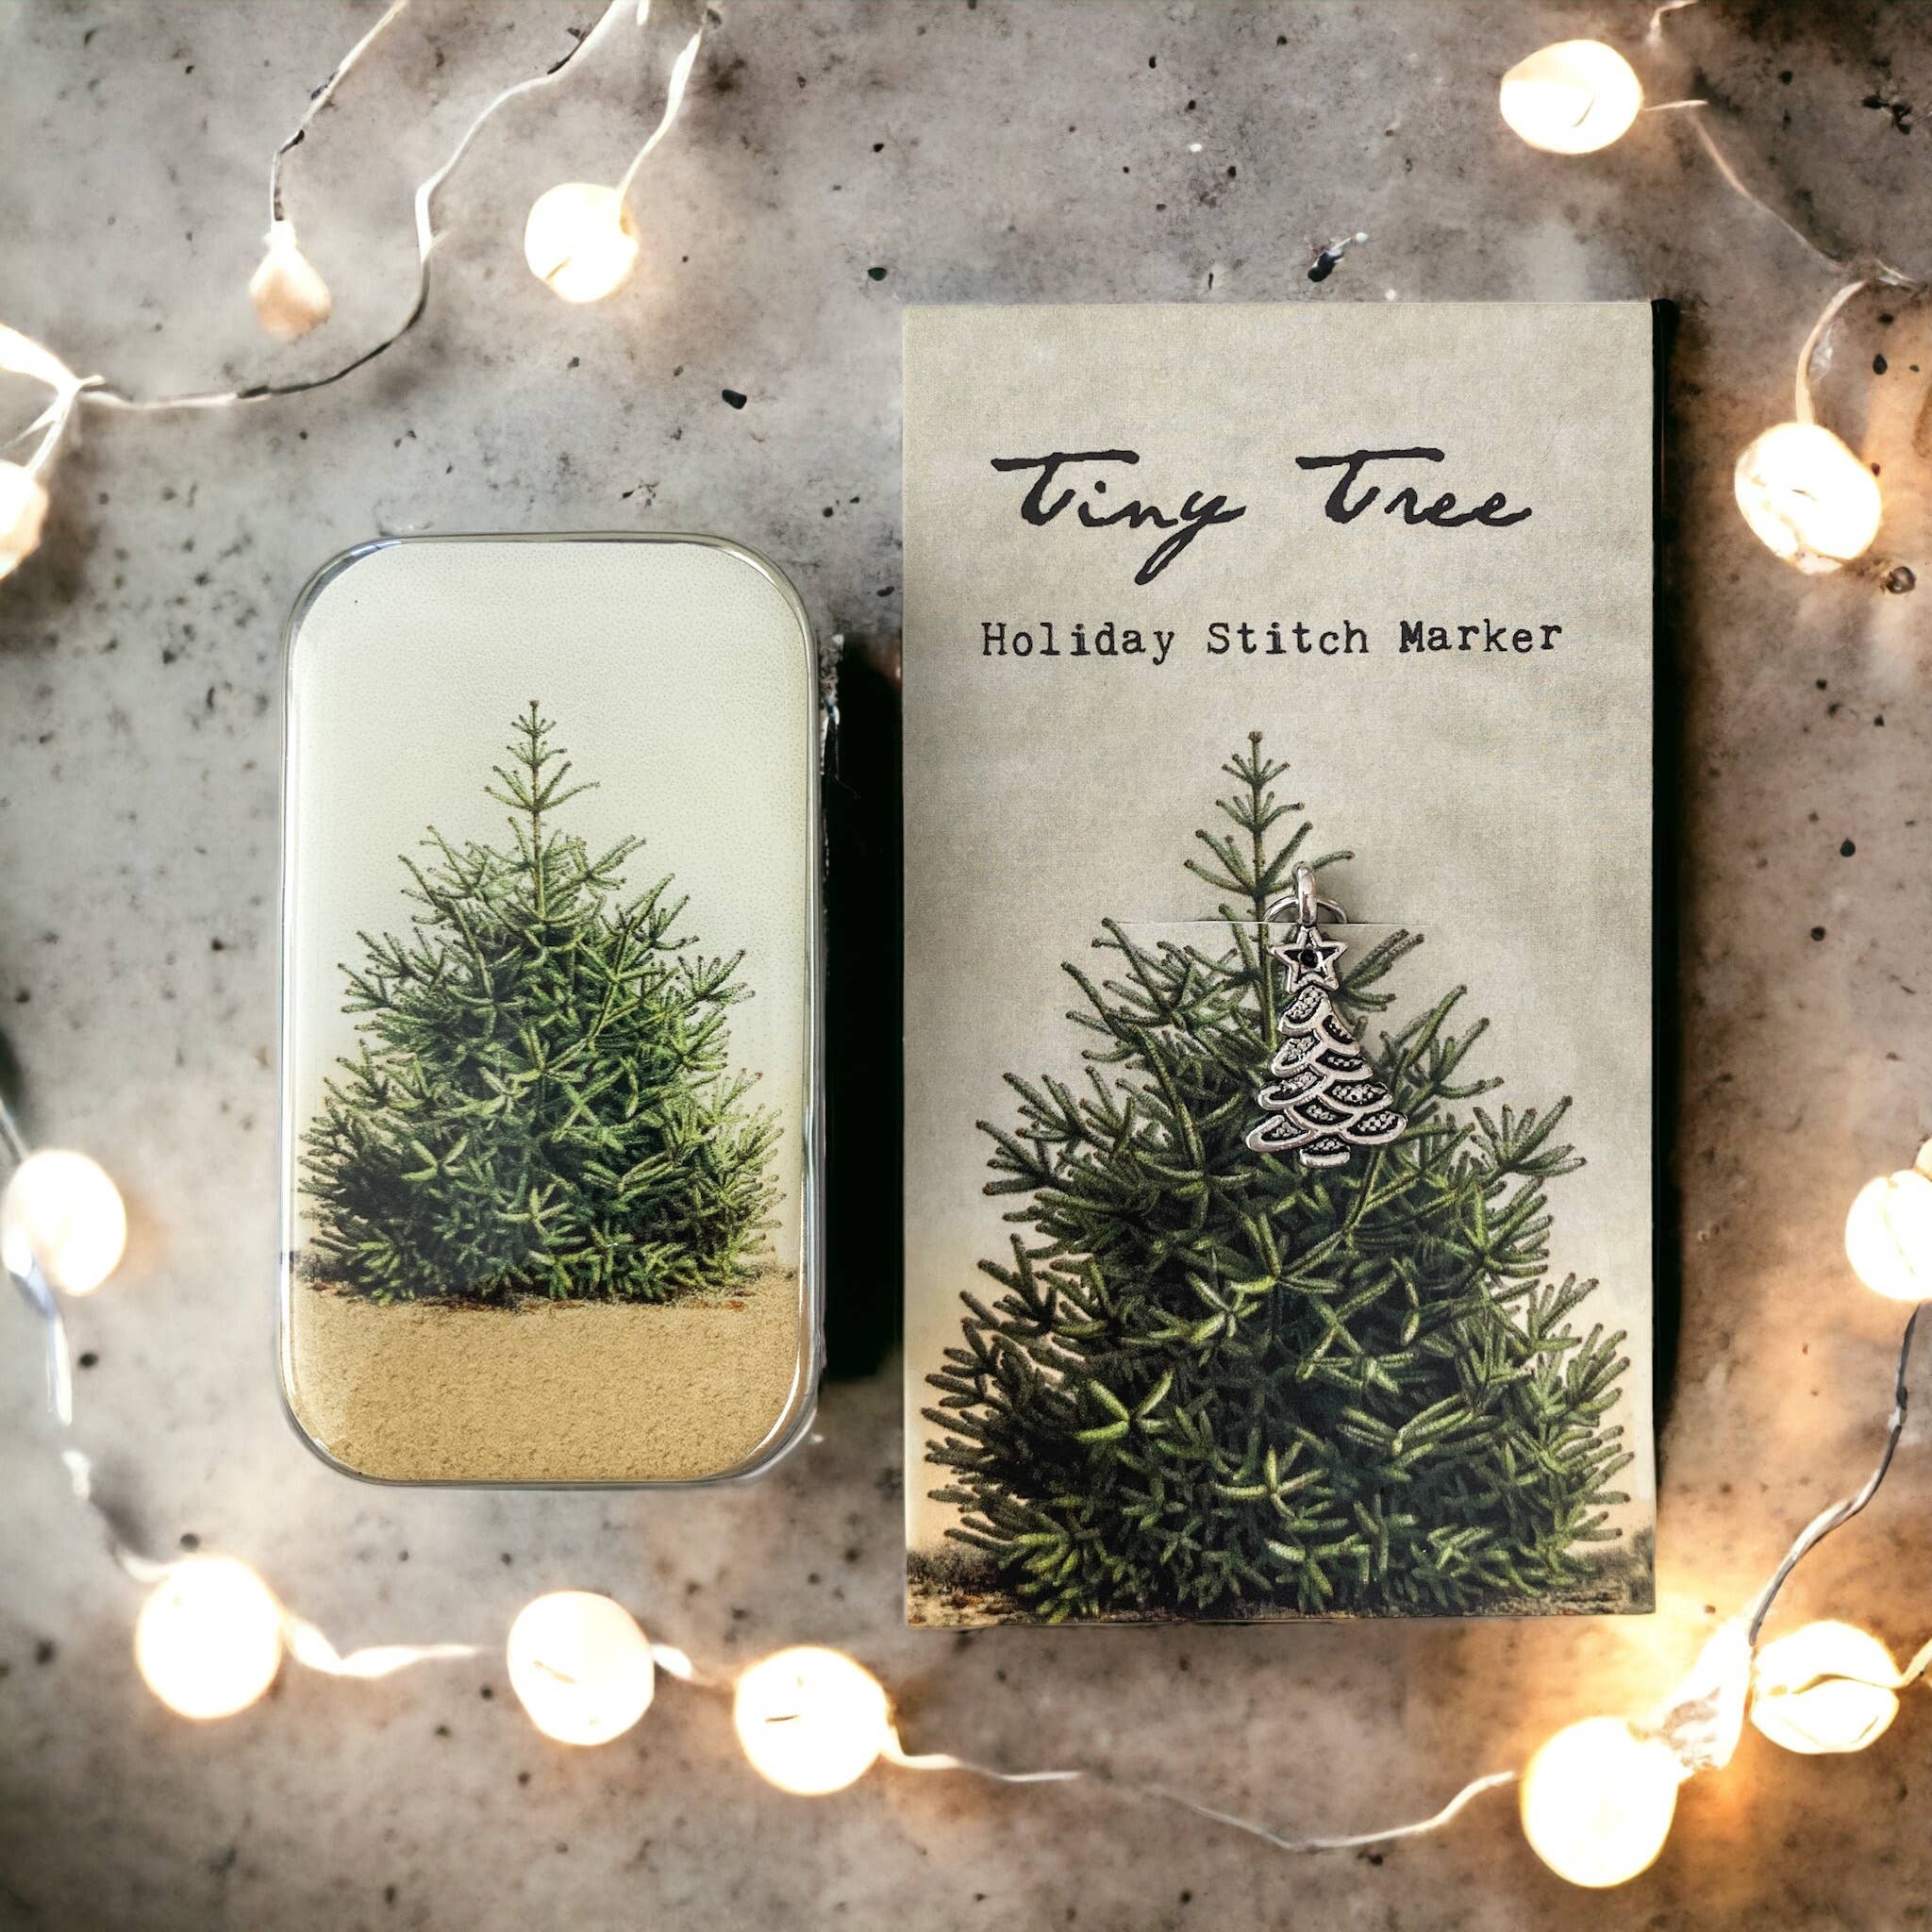
Combo boite petit arbre en étain et marqueur de point par Firefly Notes
Petite boîte avec motif de sapin fabriquée à la main en édition limitée avec marqueur de point de sapin de Noël assorti sans accroc. Une couche de résine brillante a été appliquée sur cette beauté pour qu'elle reste un souvenir fonctionnel pour les années à venir. Un joli cadeau de Noël pour l'artiste de la fibre de votre vie (ou peut-être simplement pour ajouter à votre propre réserve d'accessoires ! ! ;) Dimension de la boite : 3,5 cm X 6 cm
Brand: Firefly Notes
Category: Arts & Entertainment > Hobbies & Creative Arts > Arts & Crafts > Art & Crafting Tools > Craft Measuring & Marking Tools > Stitch Markers & Counters > Knitting Markers & Counters